Destroyer

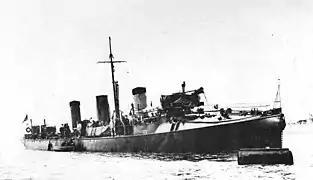
, the first modern destroyer, commissioned in 1894

The first vessel designed for the explicit purpose of hunting and destroying torpedo boats was the torpedo gunboat. Essentially very small cruisers, torpedo gunboats were equipped with torpedo tubes and an adequate gun armament, intended for hunting down smaller enemy boats. By the end of the 1890s, torpedo gunboats were made obsolete by their more successful contemporaries, the TBDs, which were much faster.